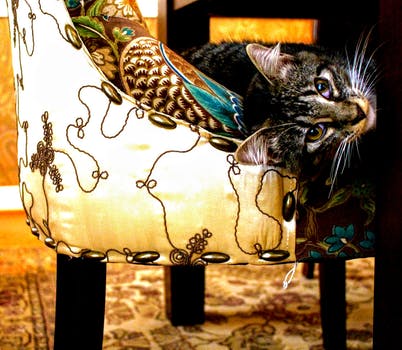
Label: No Watermark